Beck, Bogert & Appice

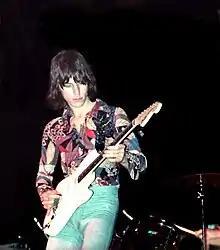
Beck performing with Beck, Bogert & Appice in 1972

On August 1, 1972, the band appeared at the Stanley Theater in Pittsburgh as Jeff Beck Group. After only six appearances, Milford was replaced by Bobby Tench, who was flown in from the UK after the performance at the Arie Crown Theatre in Chicago, and who appeared with the band for the rest of the tour. The tour concluded at the Paramount Theatre in Seattle on August 19, 1972. After this U.S. tour, Tench and Middelton left the band and Beck formed a power trio with Appice and Bogert. Drummer Appice took the role of vocalist with help from Bogert and Beck. Still billed as Jeff Beck Group, the trio was included on the bill for Rock at The Oval (held at The Oval) on September 16, which marked the start of a tour schedule of the UK, Netherlands, and Germany. On Friday October 20, 1972, a U.S. tour began at the Hollywood Sportatorium in Florida and concluded on November 11, 1972, at The Warehouse in New Orleans.